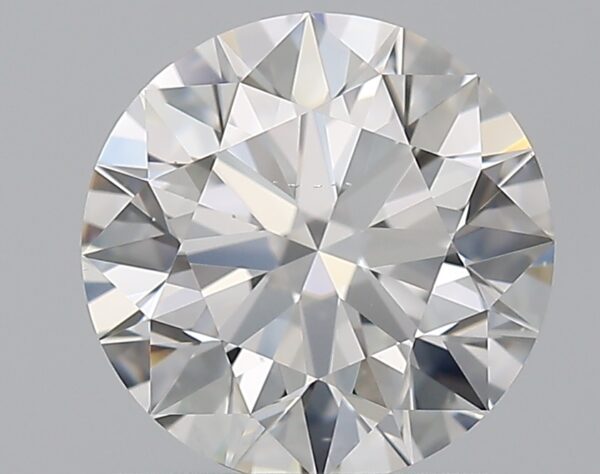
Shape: round
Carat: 1.03
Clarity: VS2
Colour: F
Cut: EX
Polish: EX
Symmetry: EX
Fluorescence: M
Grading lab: GIA
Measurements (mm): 6.46 x 6.48 x 3.99